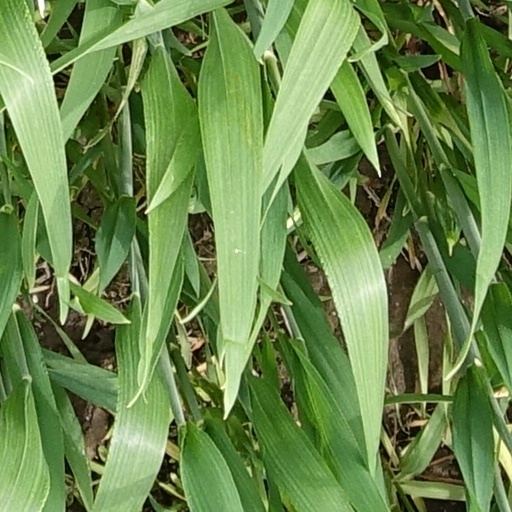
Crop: wheat